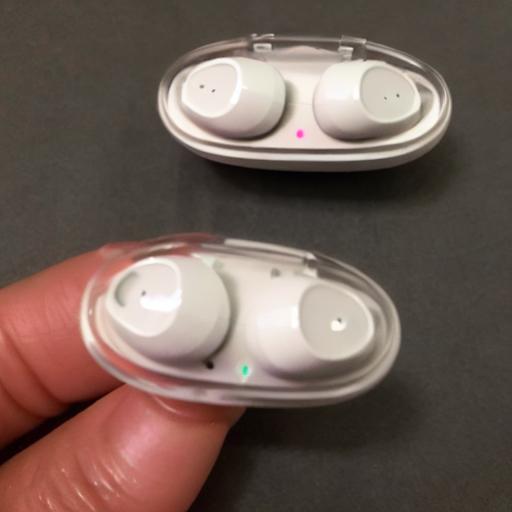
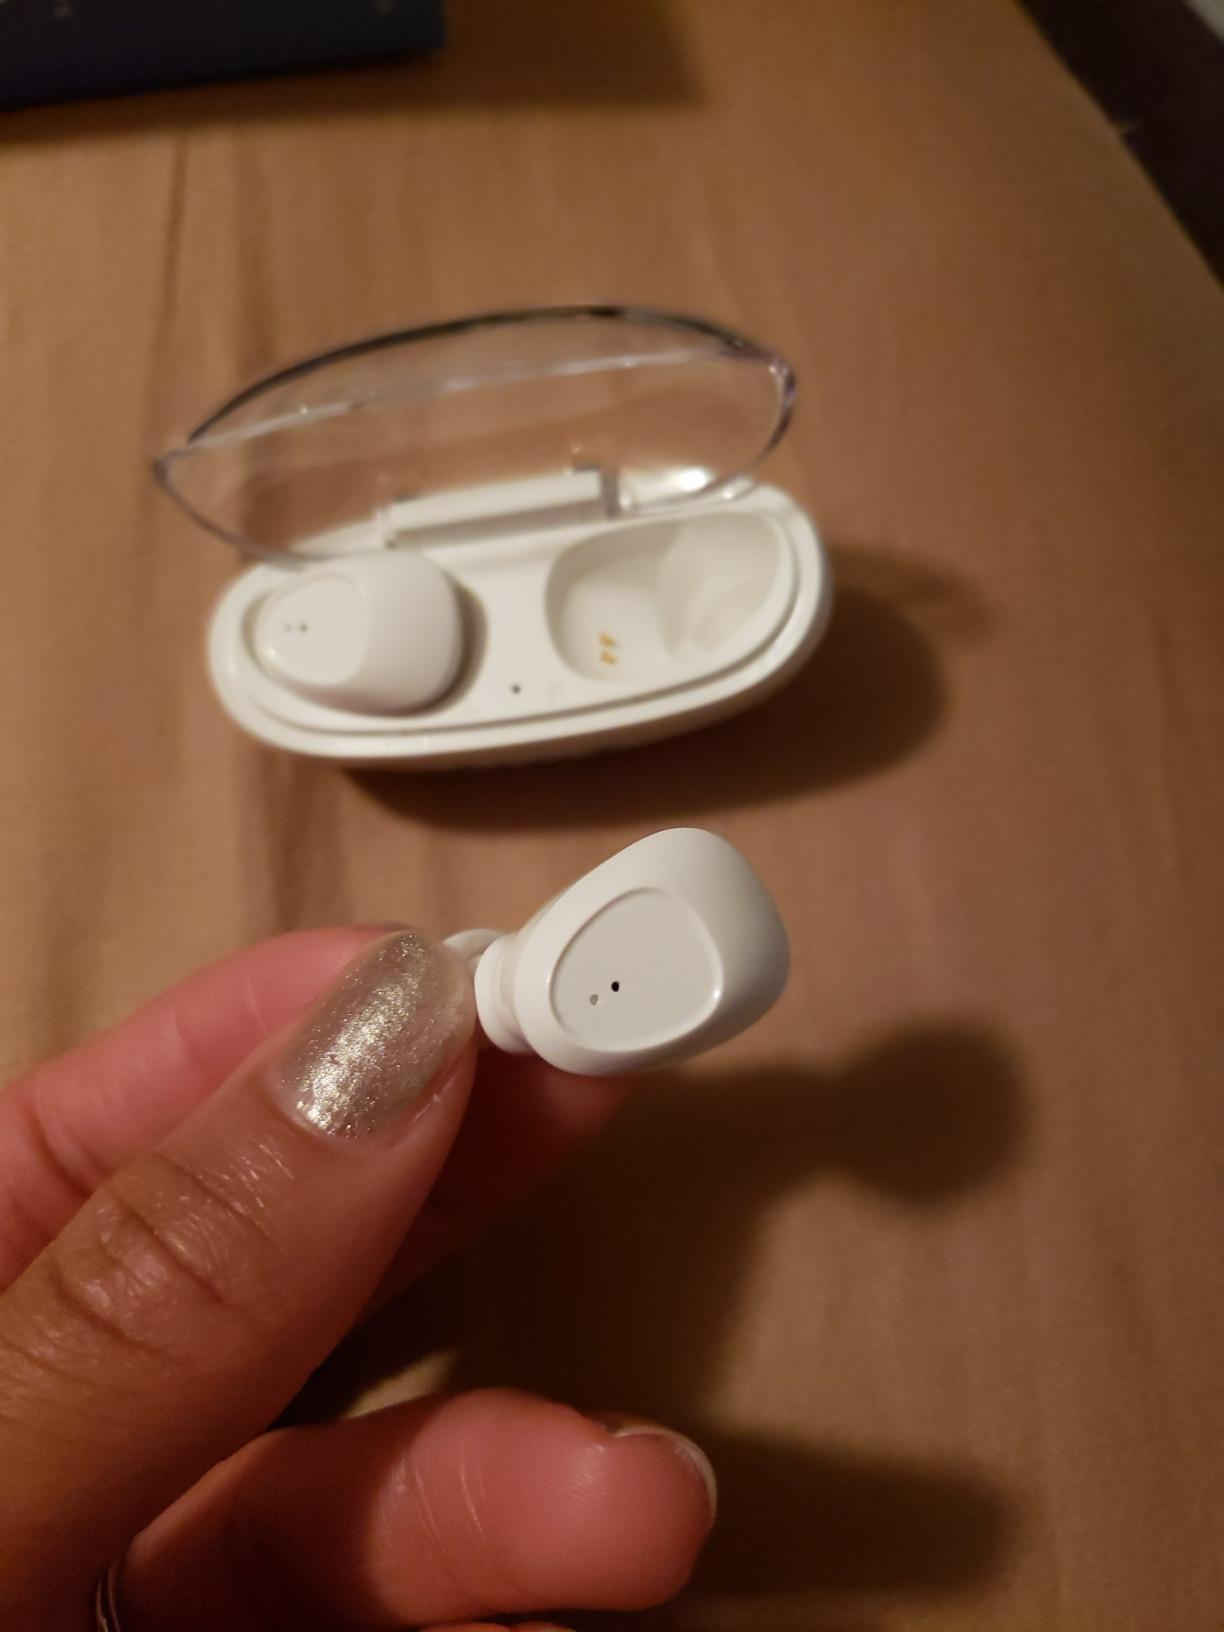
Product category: earbuds
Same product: no